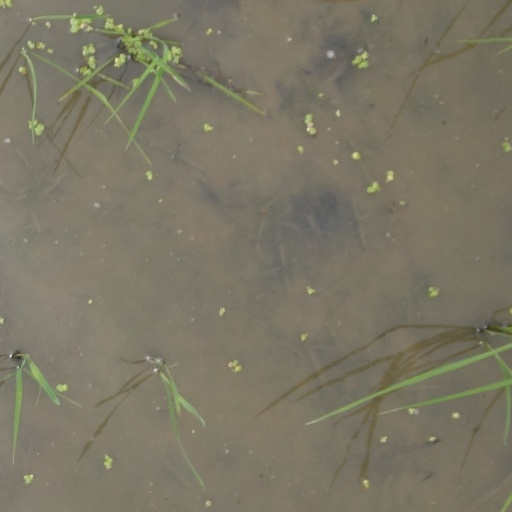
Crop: rice